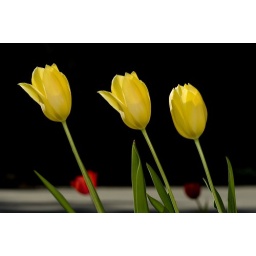
High speed flash and brought up the black levels in RAW to make the background black and make the yellow tulips pop.